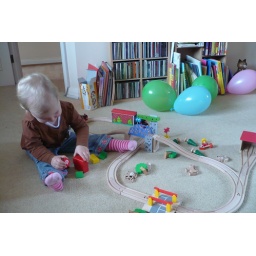
Mummy &amp;amp; Daddy bought me this lovely wooden train set. I think Daddy plays with it when I'm in bed.